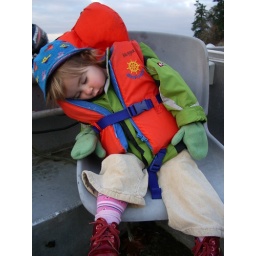
Aia couldn't wait to get into bed and fell asleep in the boat on the way home across the harbour.